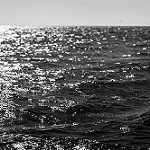
Label: B & W